Mary Boomer Page

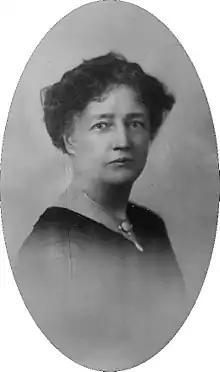

Mary Boomer Page (? - December 3, 1927) of Chicago, Illinois was director of the Gertrude House settlement and president of the Kindergarten Literature Company.